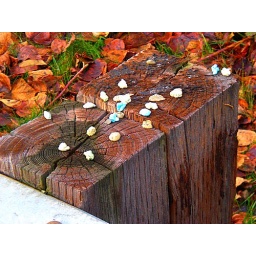
a post near the sidewalk by my house where somone has made a habbit of leaving there gum